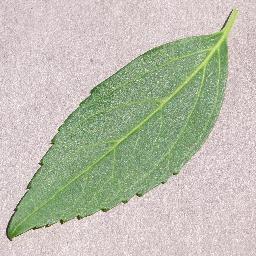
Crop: cherry
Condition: (including_sour)_healthy